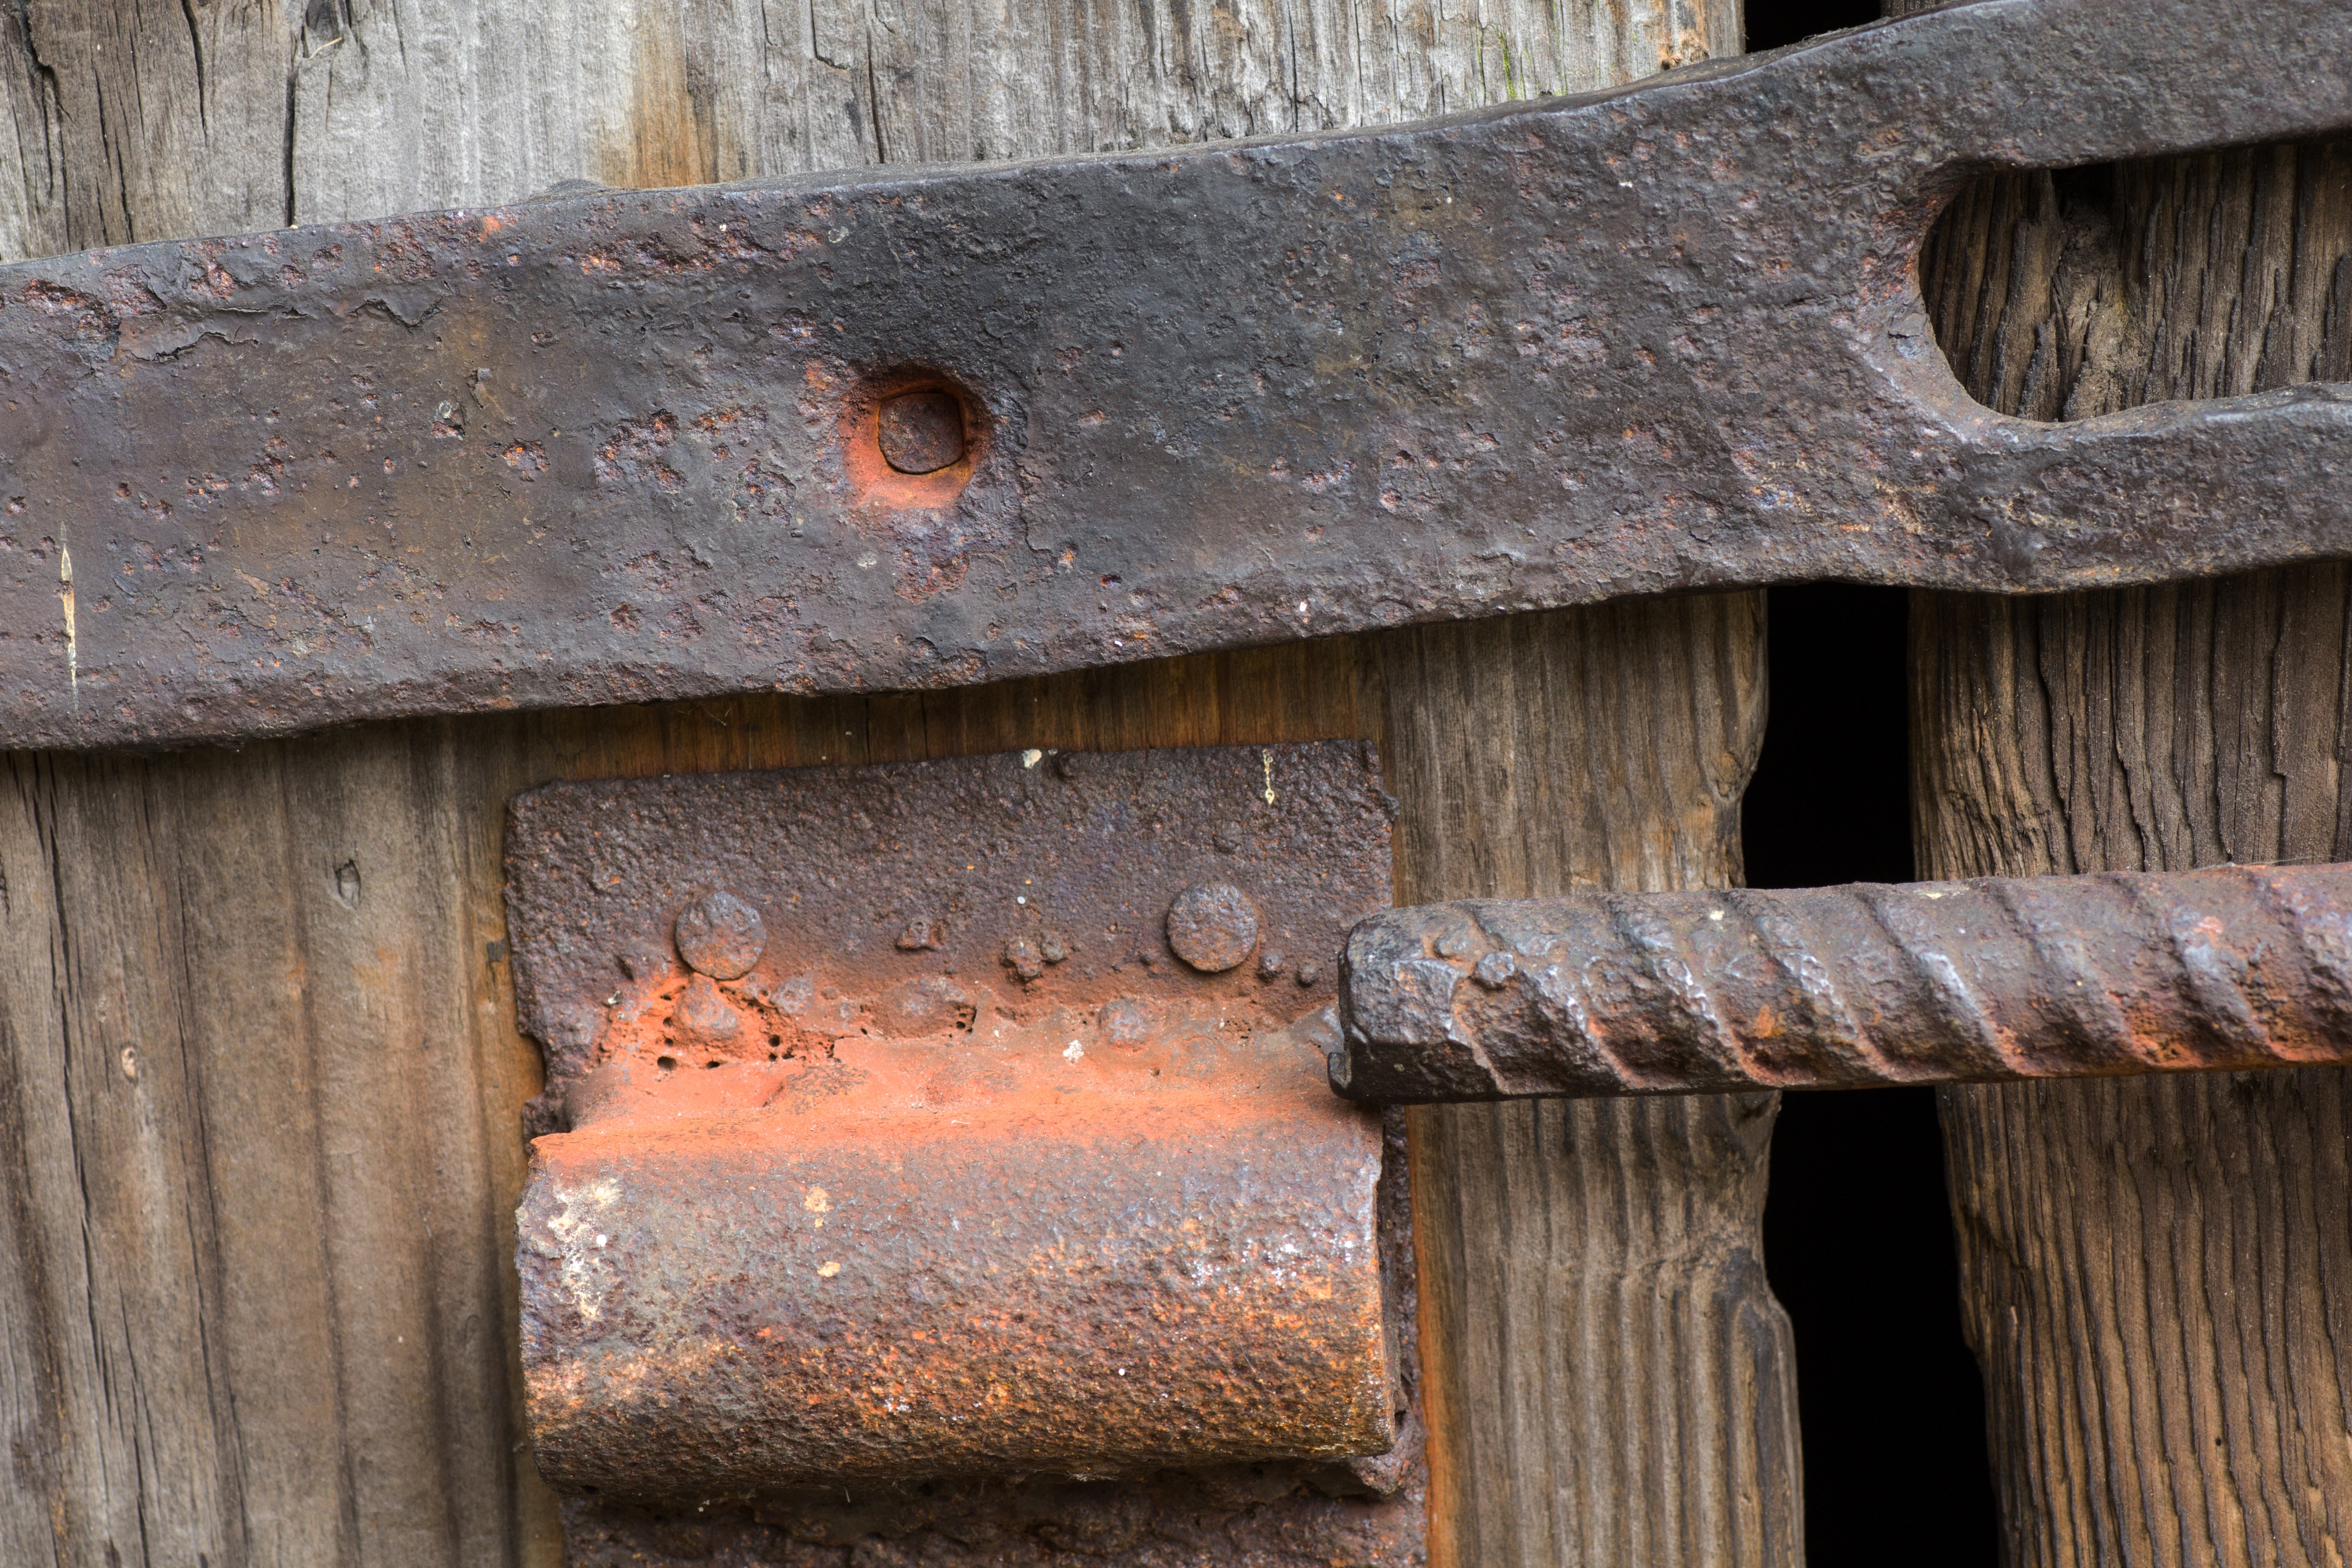
wood, old, beam, rust, scale, lumber, goal, material, details, iron, carving, wooden gate, man made object